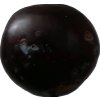
Label: plum